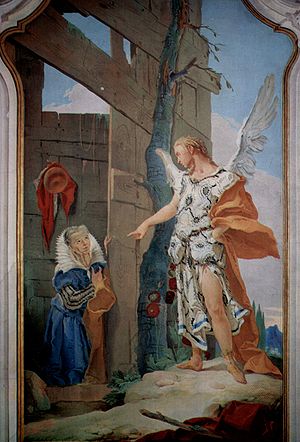
1690'erne f.Kr.
Sarah i en fresko af Giovanni Battista Tiepolo fra 1726-1728.
Århundreder: 18. århundrede f.Kr. – 17. århundrede f.Kr. – 16. århundrede f.Kr.